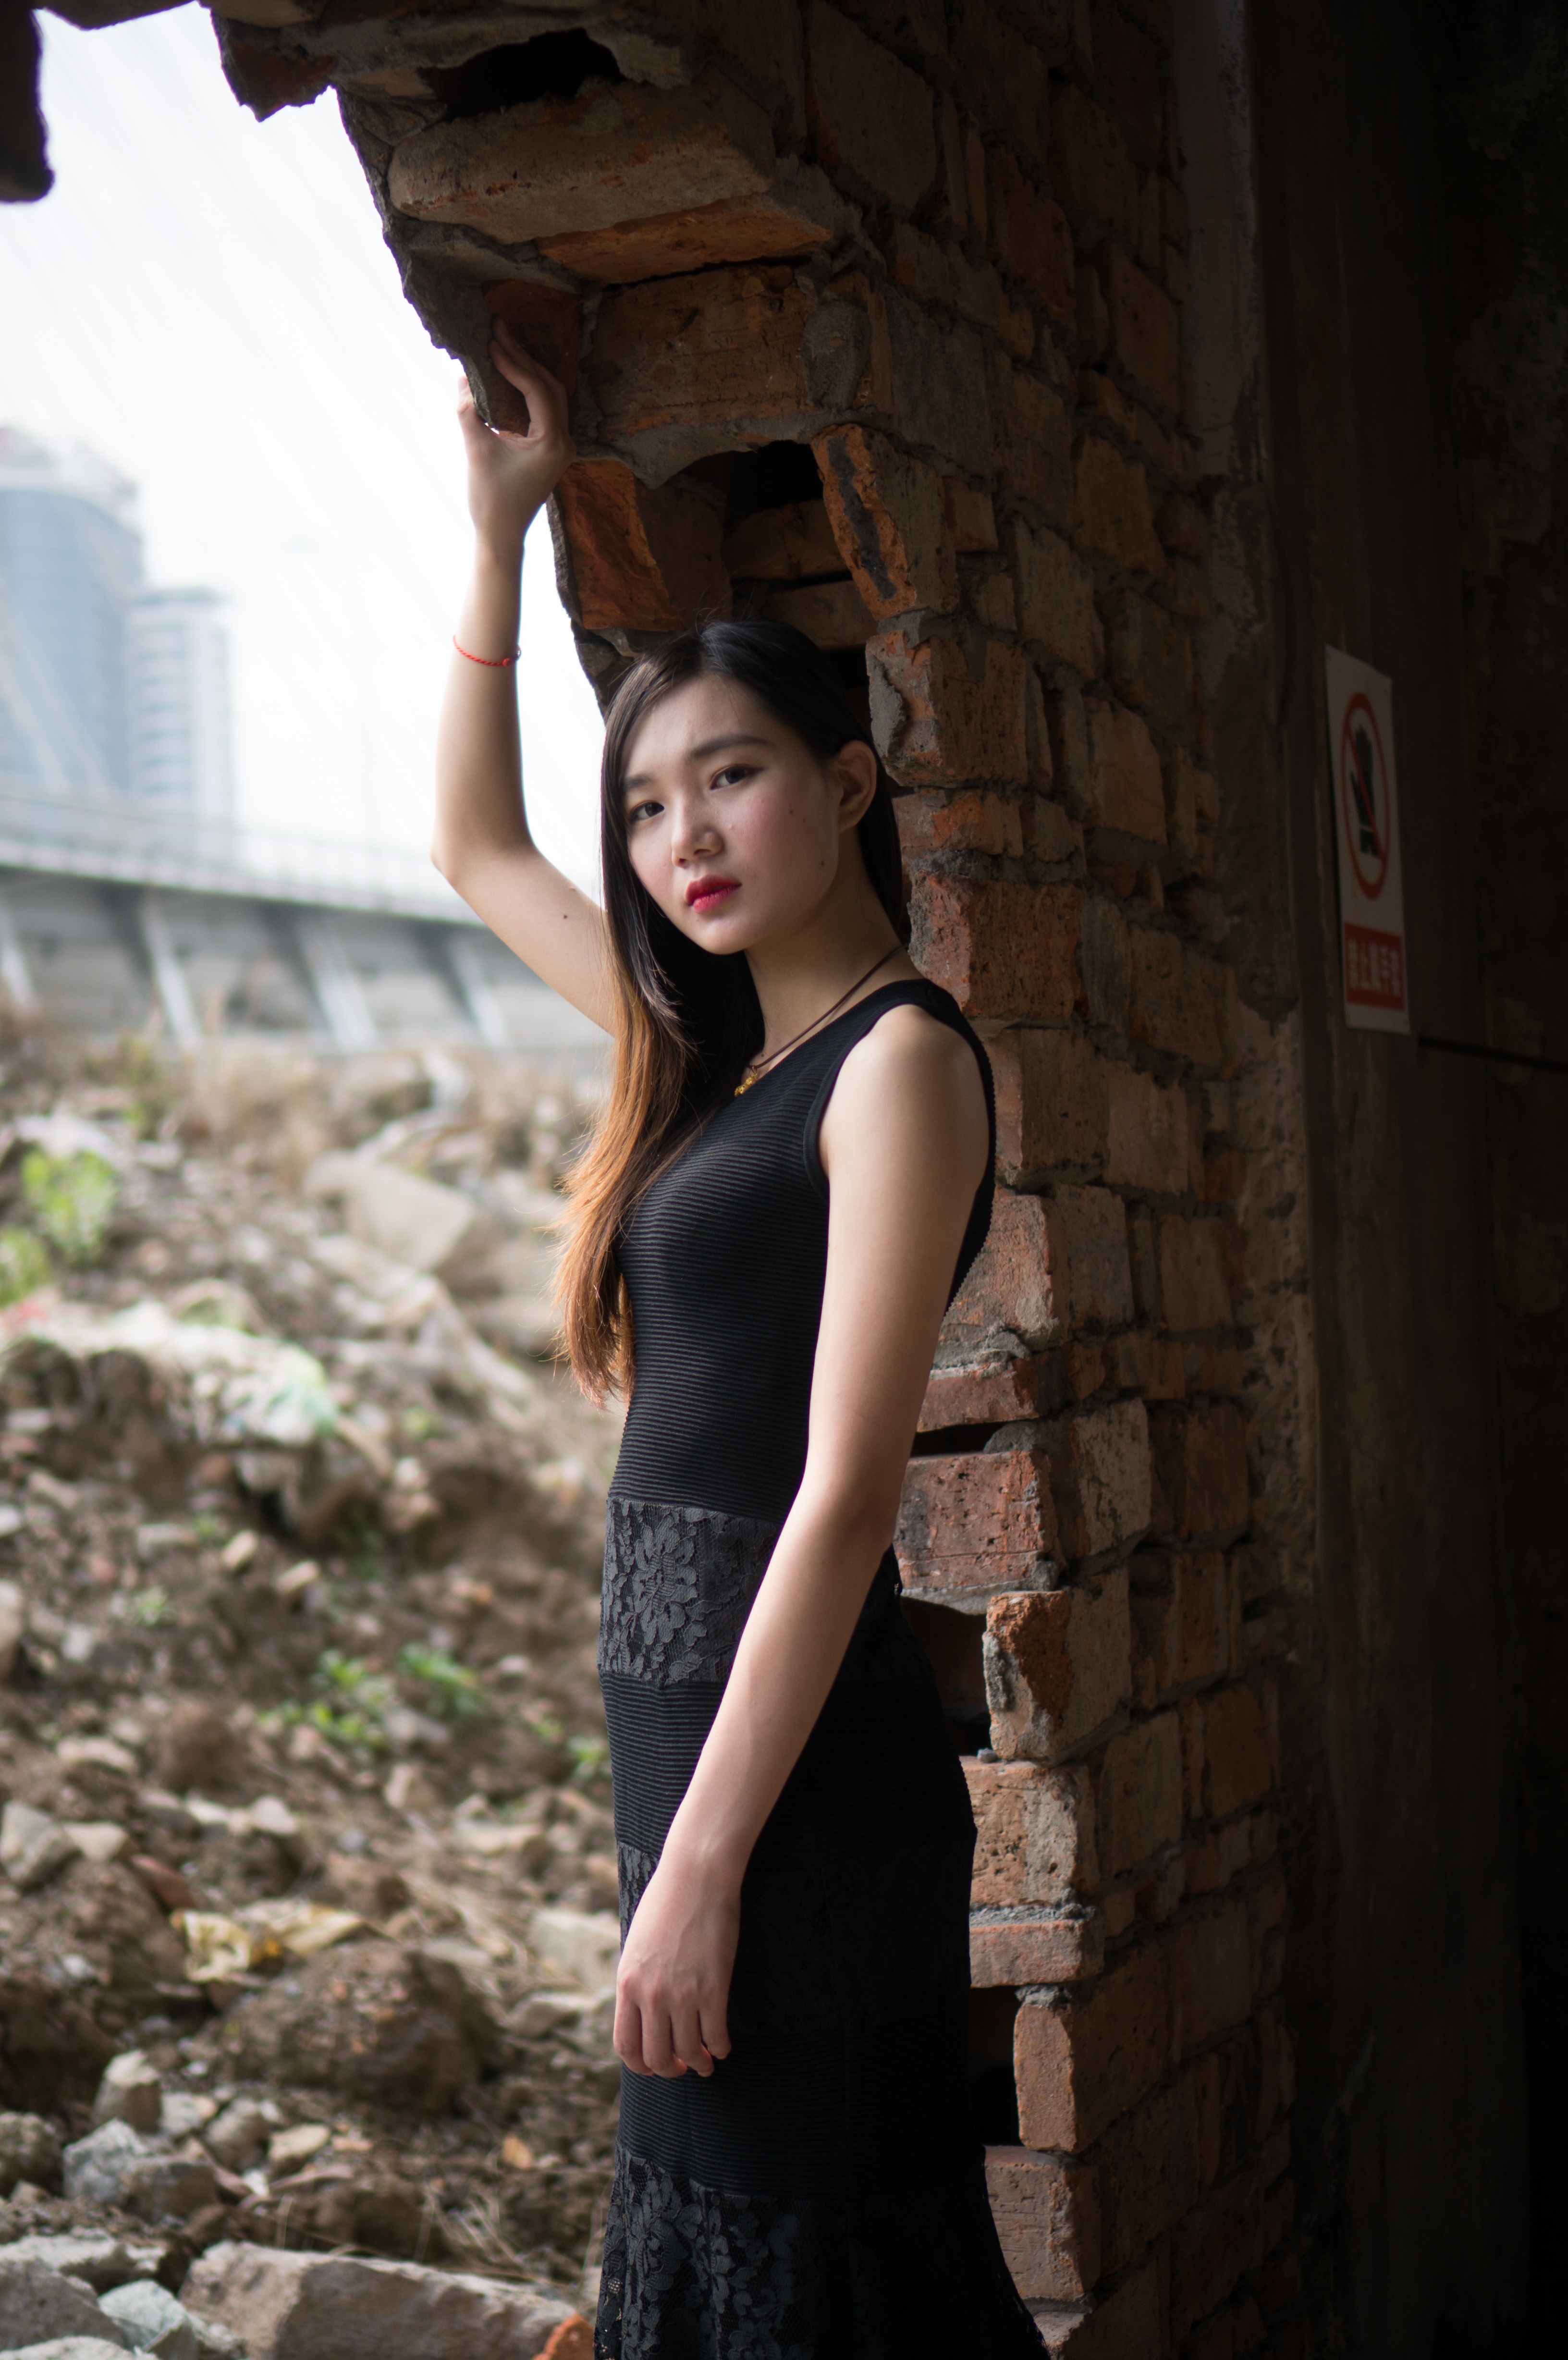
person, girl, woman, photography, female, portrait, model, spring, fashion, clothing, black, lady, girls, dress, photograph, snapshot, beauty, image, photo shoot, portrait photography, art model, women wearing black skirt, ruins of women